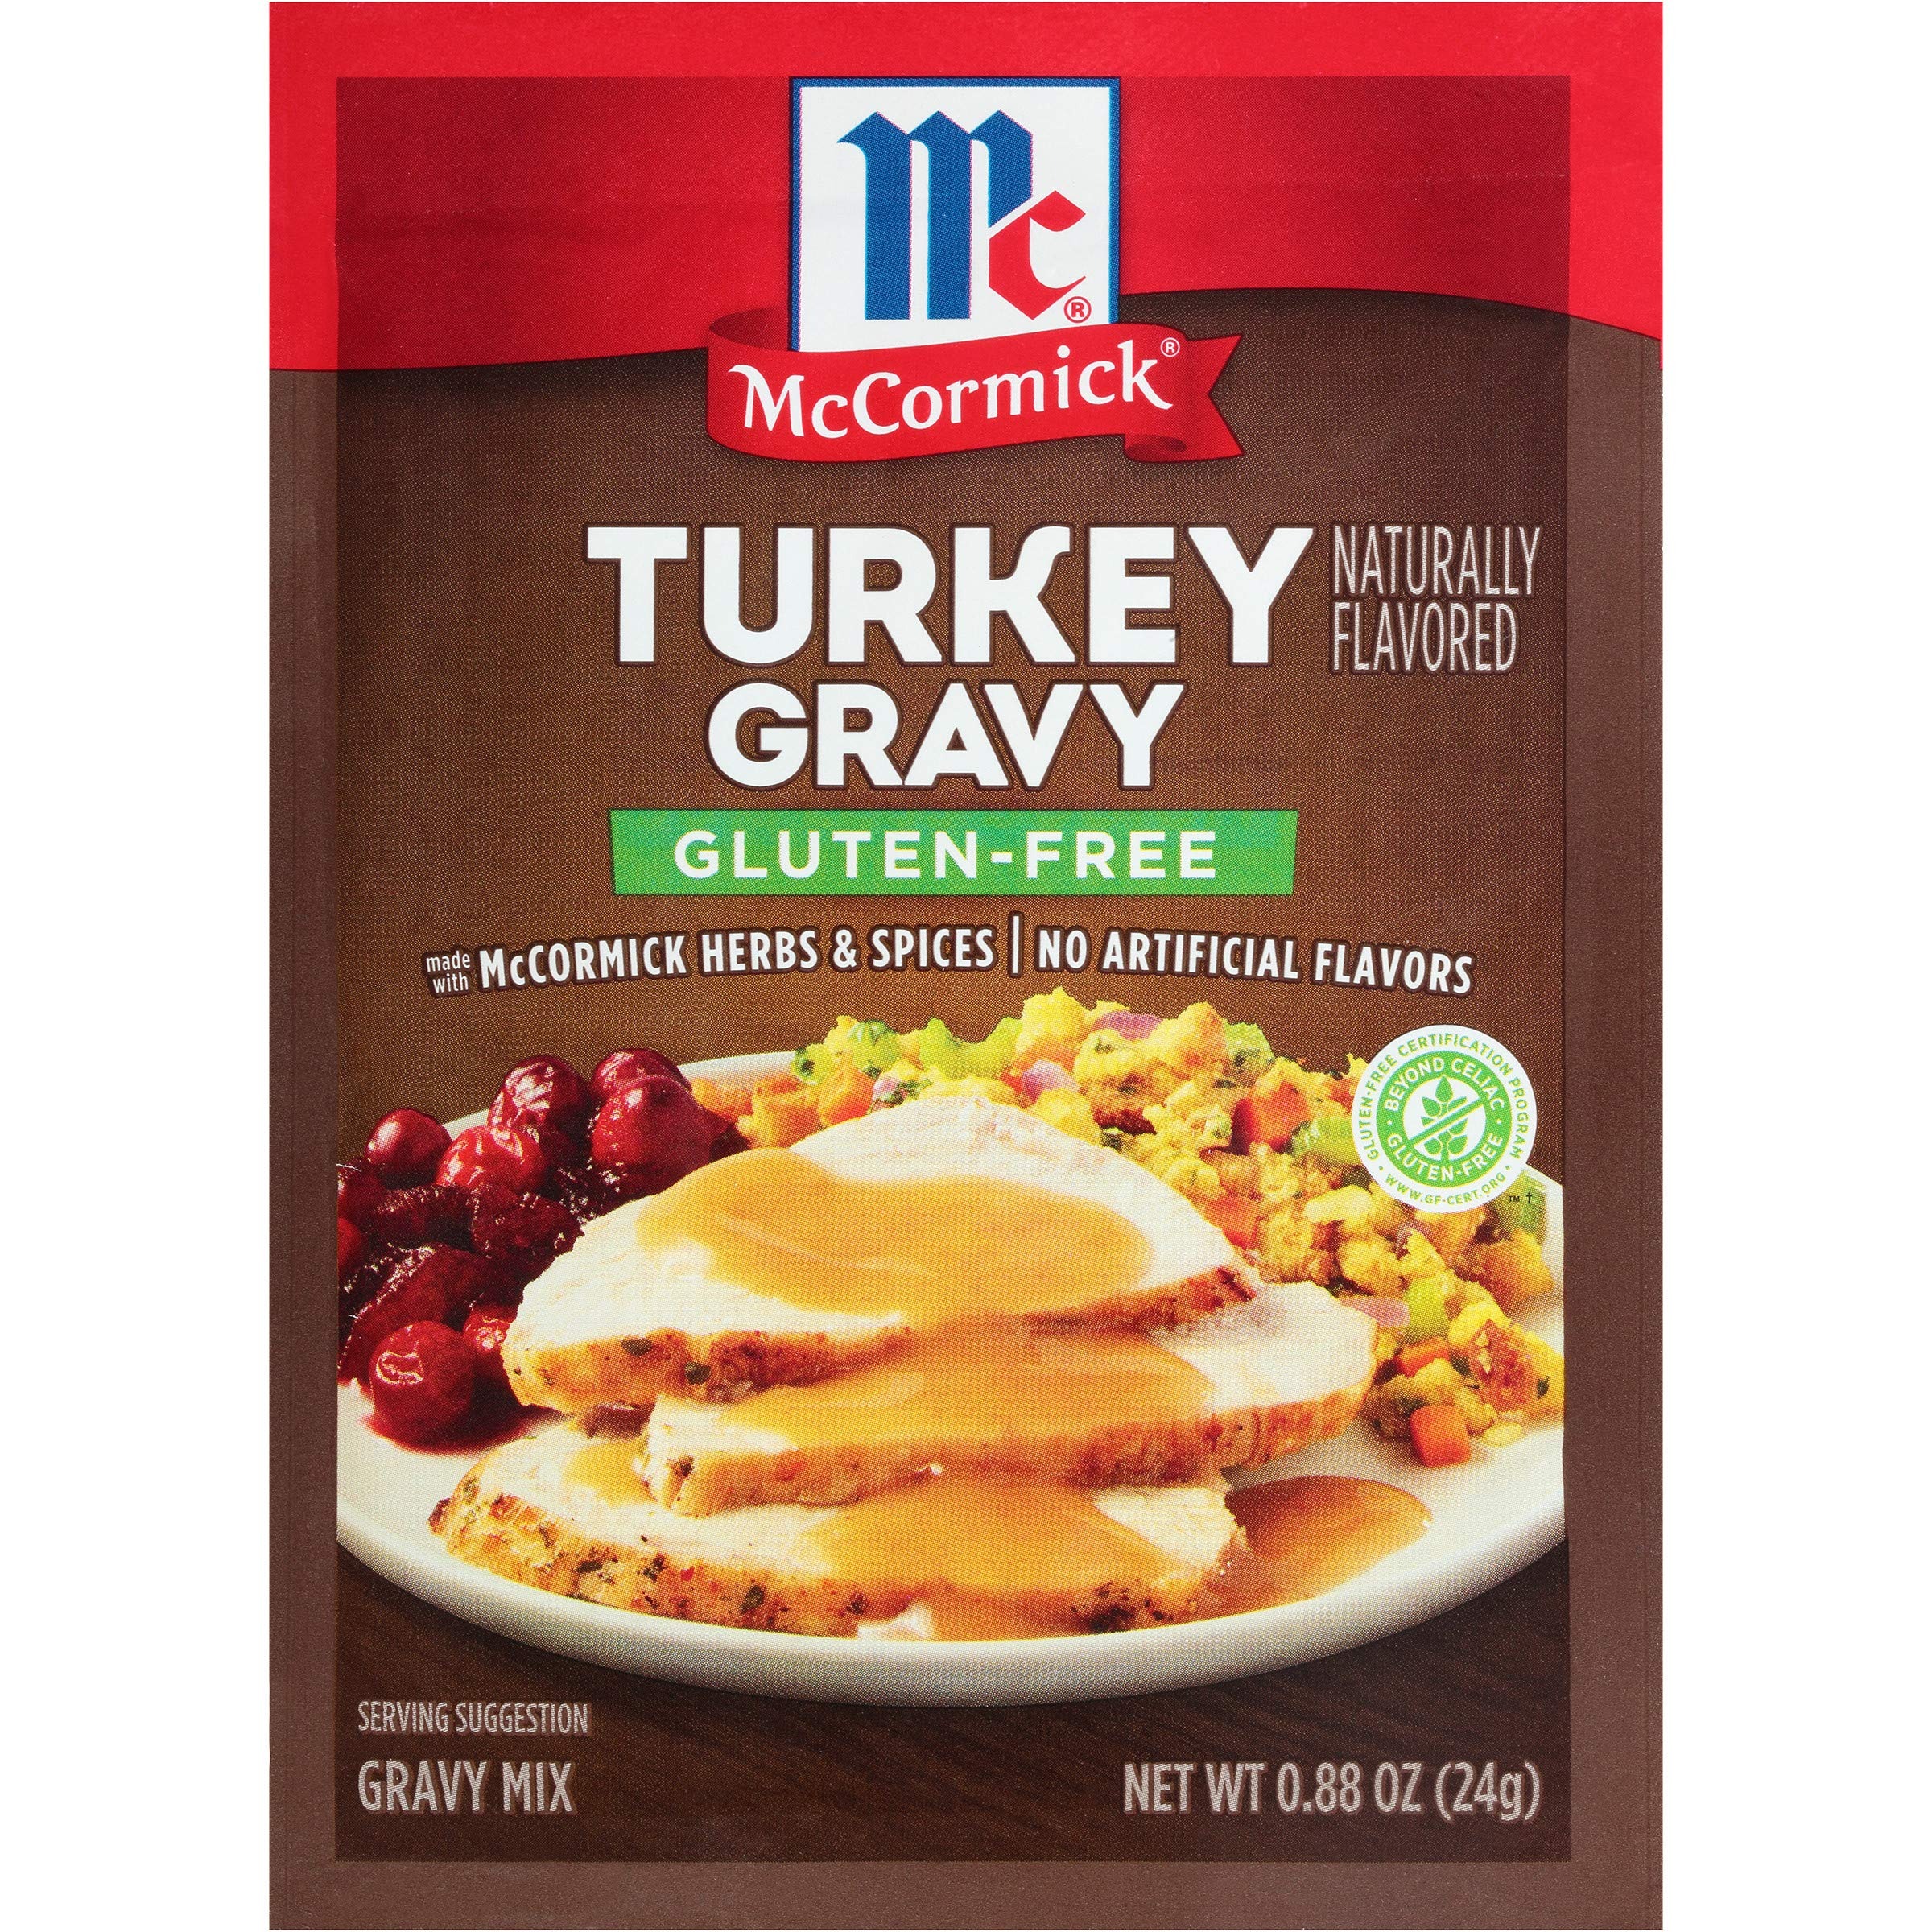
Item Name: McCormick Turkey Gravy Mix (Gluten Free), 0.88 oz
Bullet Point 1: For meaty, lump-free turkey gravy that’s gluten-free
Bullet Point 2: Verified by the Gluten-Free Certification Program
Bullet Point 3: Gluten-Free Turkey Gravy Mix has no artificial flavors or added MSG*
Bullet Point 4: Delicious homemade gravy that’s ready in 5 minutes
Bullet Point 5: Serve over mashed potatoes, turkey, stuffing and more
Value: 0.88
Unit: Ounce

Price: 4.68